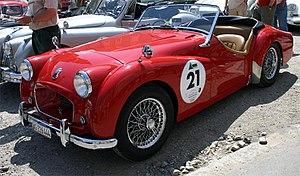
La Triumph TR2 est une voiture de sport des années 1950 produite par la marque Triumph. Elle est équipée d'un moteur Standard Vanguard à double carburateur de 1 991 cm³, qui développe 90 chevaux. Elle peut atteindre 172,7 km/h.